Defence industry of Australia

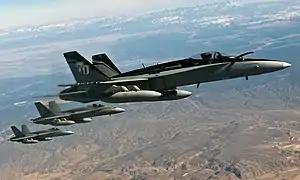
F/A-18A/B Hornets.

The defence industry of Australia provides military equipment, supplies and services for the Australian Defence Force (ADF) and export customers. Definitions of what the defence industry comprises and estimates of its size differ, but it was believed to have employed between 12,000 and 29,000 people as of the mid-2010s. The industry has grown over recent years, and "Australian Defence Magazine" reported that the 40 largest companies had a total revenue of $A 9.2 billion in 2015.